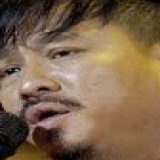
ca sĩ Quang Lập